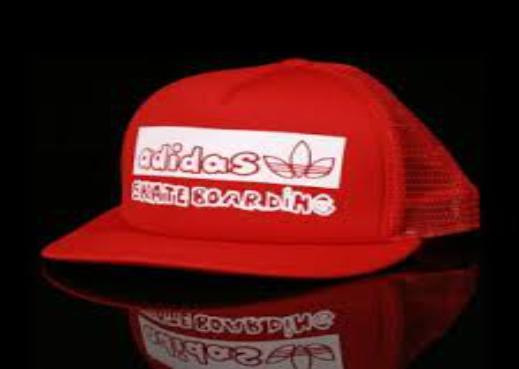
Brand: Adidas SB
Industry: Clothes